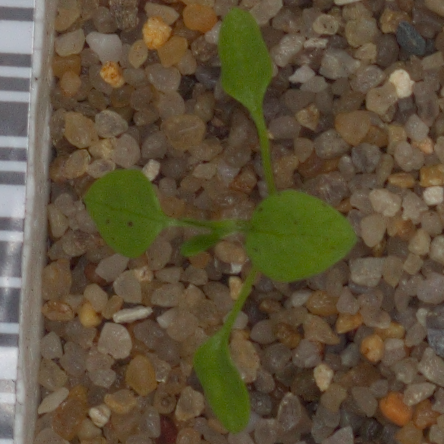
Label: common_chickweed